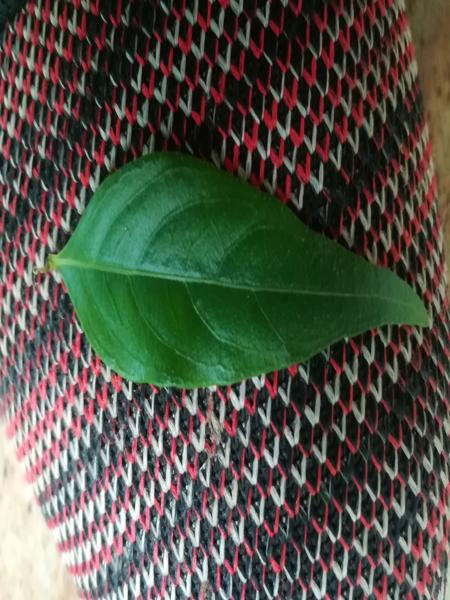
Plant: Nelavembu